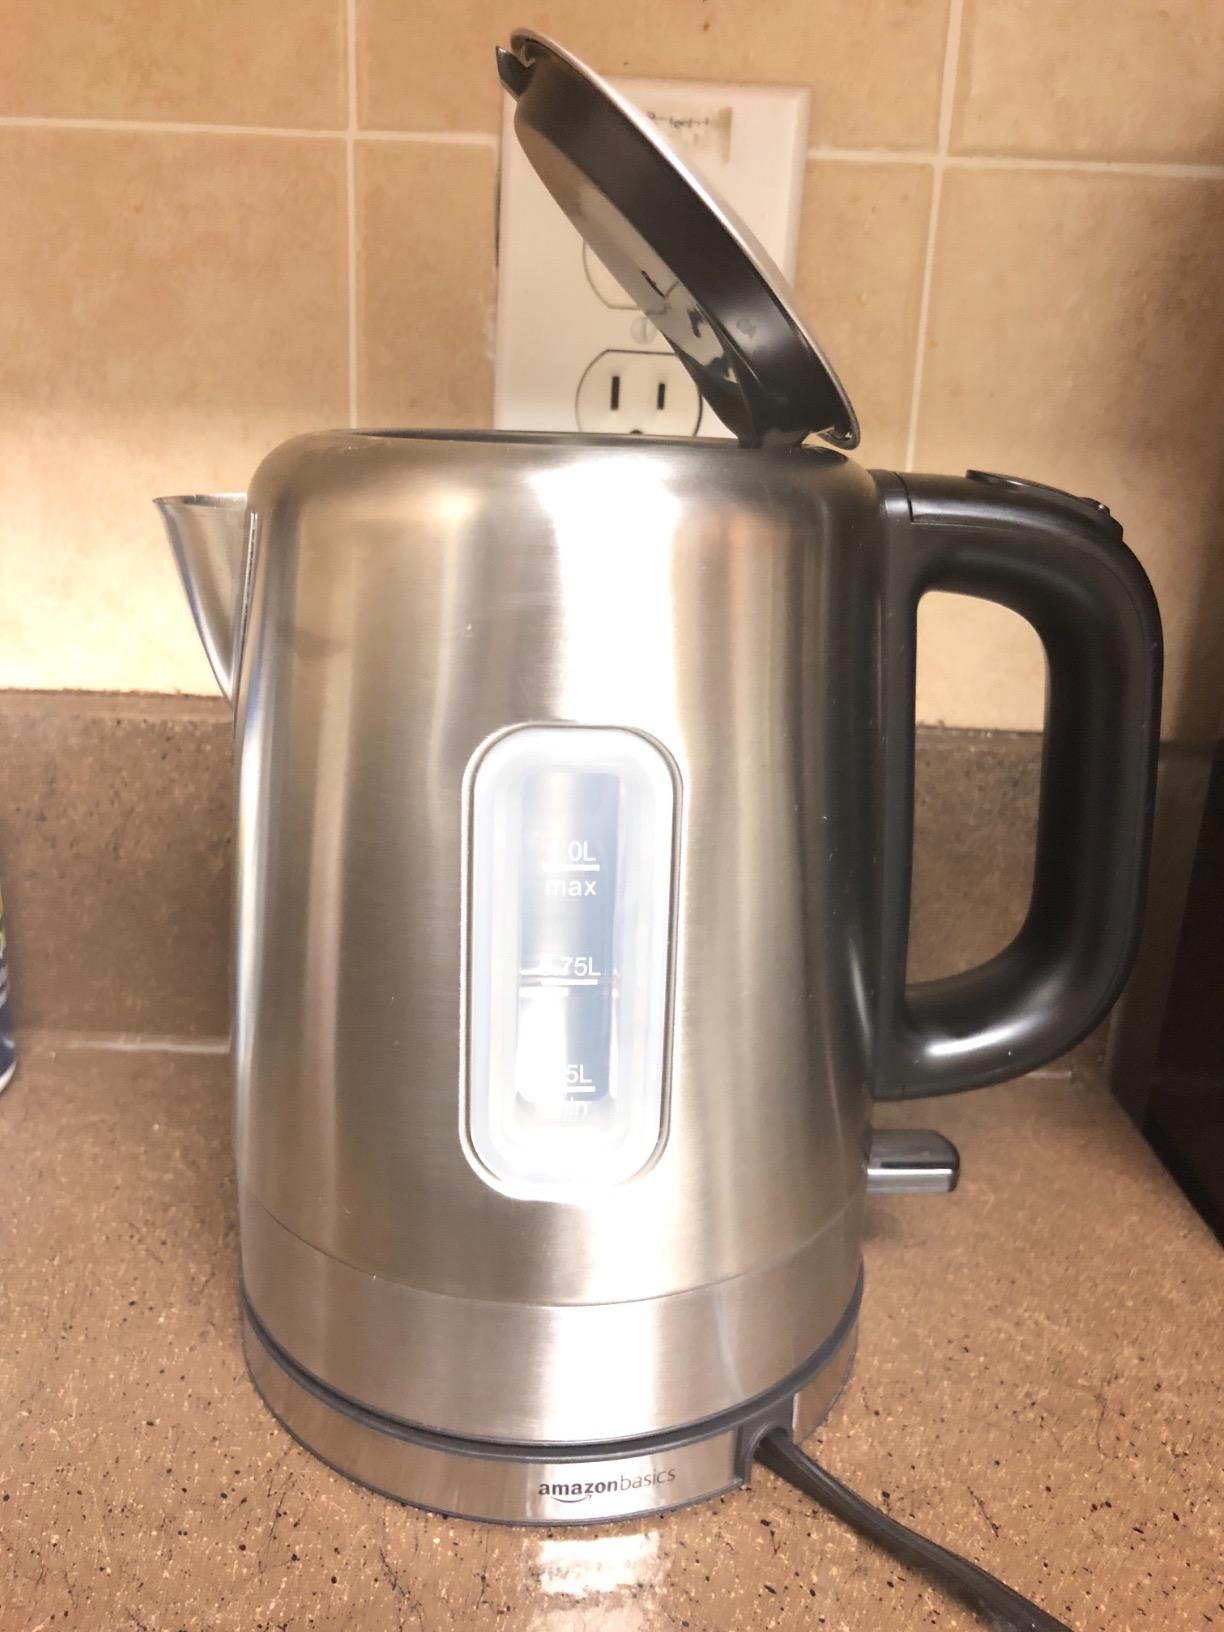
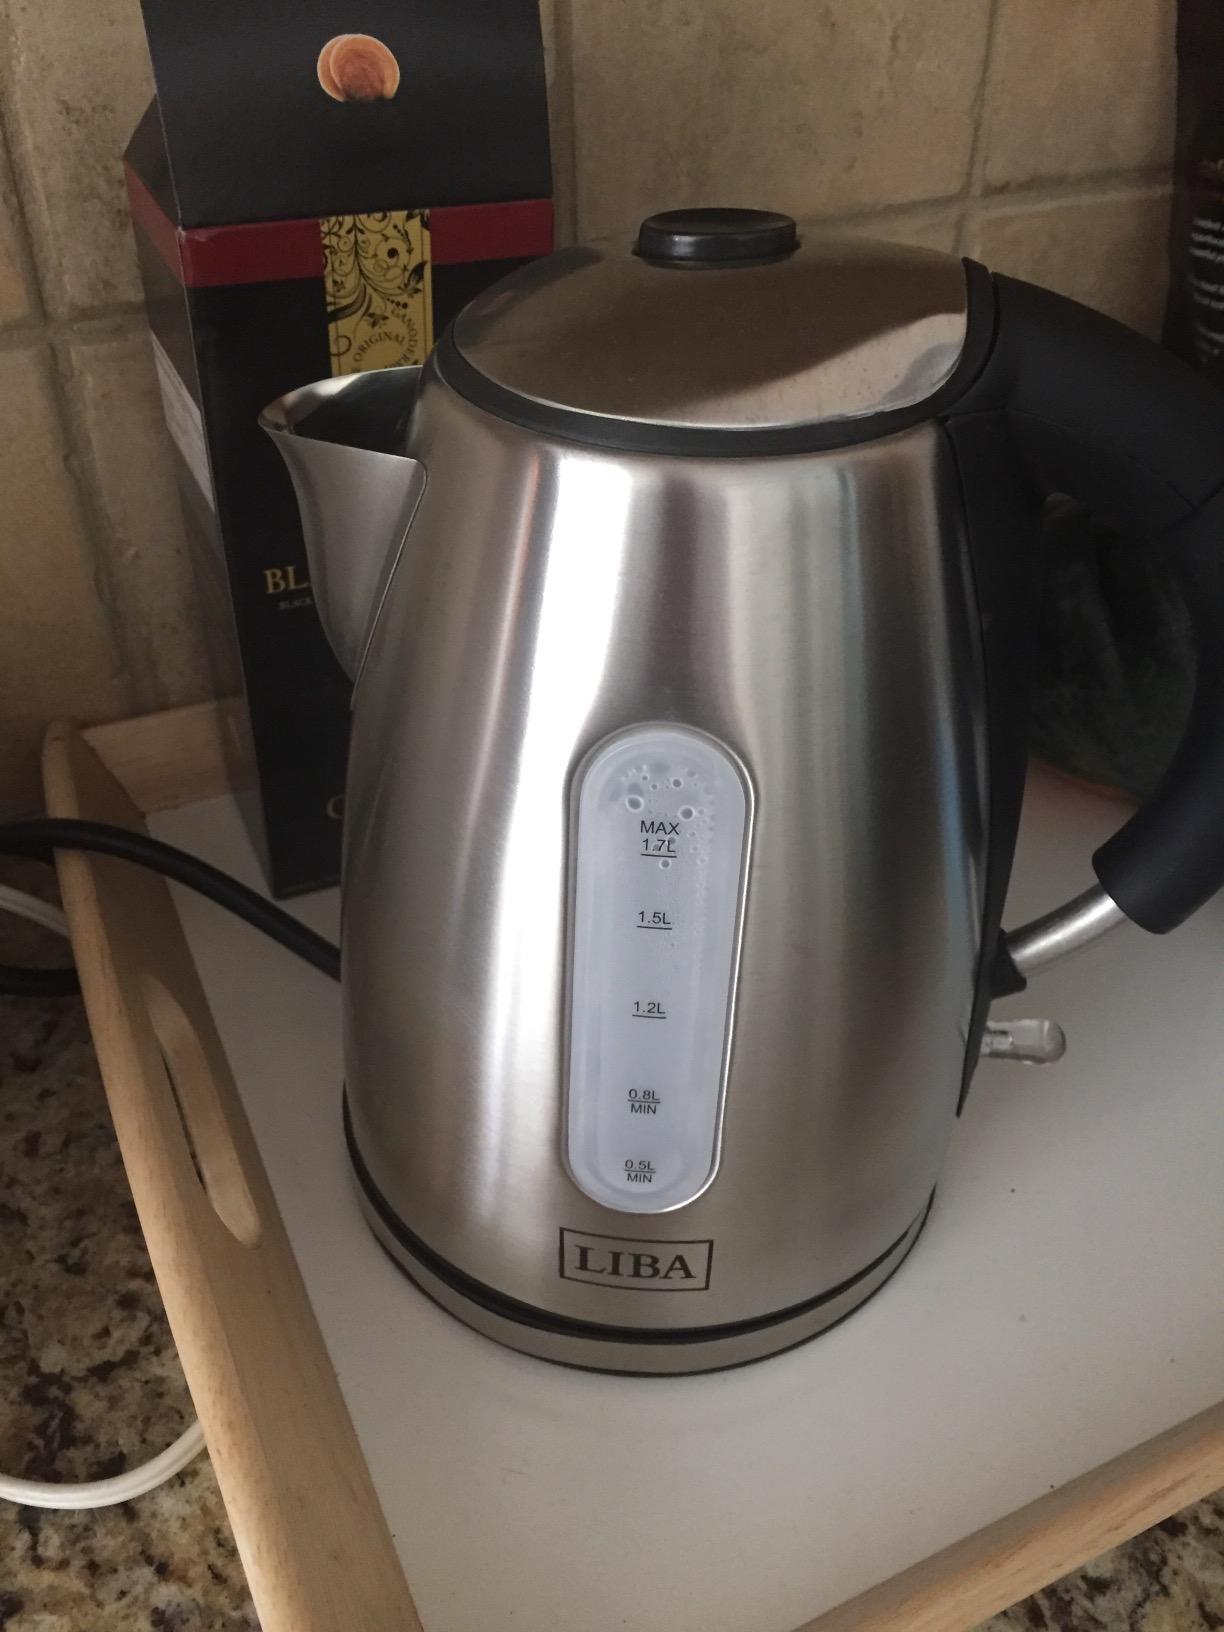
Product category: items_kettle
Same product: no